Catalans

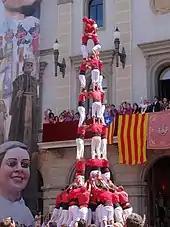
The castells, human towers, are part of the Catalan culture since 1712 and were declared by UNESCO to be amongst the Masterpieces of the Oral and Intangible Heritage of Humanity.

Described by author Walter Starkie in "The Road to Santiago" as a subtle people, he sums up their national character with a local term "seny" meaning "common sense" or a pragmatic attitude toward life. The counterpart of Catalan "seny" is "rauxa" or madness, epitomized by "crazy", eccentric and creative Catalan artists like Antoni Gaudí, Salvador Dalí, Joan Miró or Antoni Tàpies. The "masia" or "mas" is a defining characteristic of the Catalan countryside and includes a large house, land, cattle, and an extended family, but this tradition is in decline as the nuclear family has largely replaced the extended family, as in the rest of western Europe. Catalonia in Spain is officially recognised as a "nationality" and enjoy a high degree of political autonomy, which has led to reinforcement of a Catalan identity.